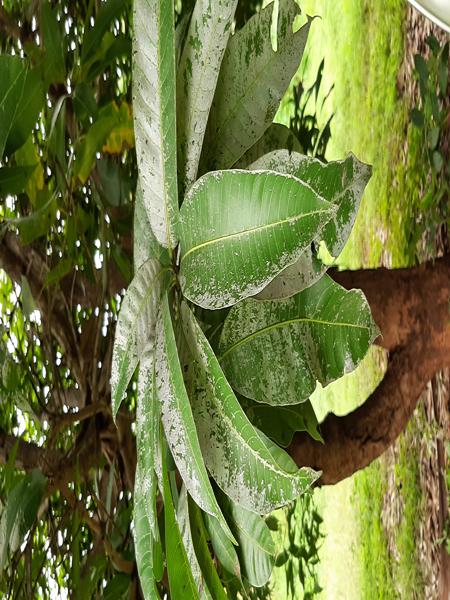
Plant: Mango